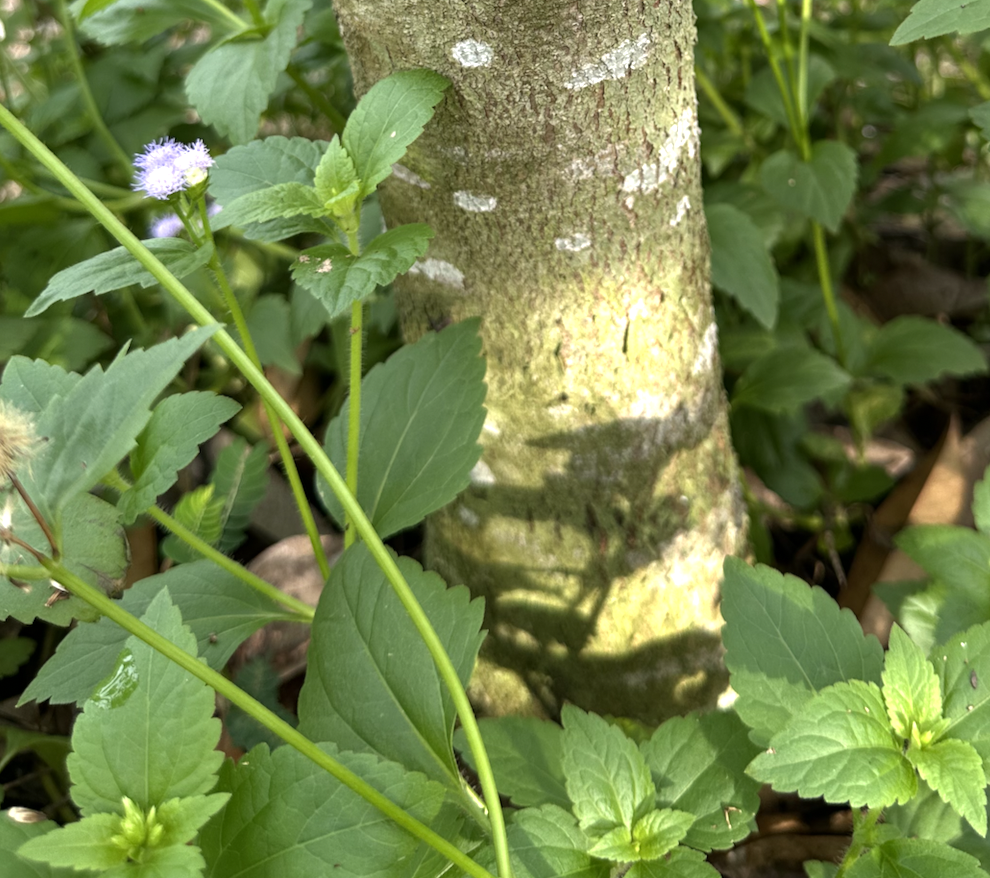
Label: pink_disease